Randy Phillips (airman)

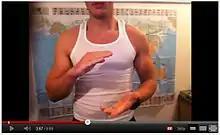
Phillips appearing anonymously in a video posted on YouTube on September 6, 2011

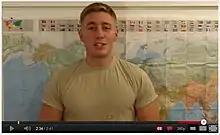
Phillips appearing as himself in a video posted on YouTube on October 29, 2011

Randy Phillips (born May 8, 1990) is an airman of the United States Air Force whose coming out in September 2011 following the repeal of the "Don't ask, don't tell" policy (DADT) garnered media attention. DADT had banned the service of openly gay members in the United States Armed Forces and Phillips used YouTube, under the alias "AreYouSuprised", to anonymously seek support and to document his life under the policy over several months. His videos included his coming out to his father and mother, which coincided with Phillips showing his face for the first time, and the accidental discovery of his anonymous web presence by his co-workers.